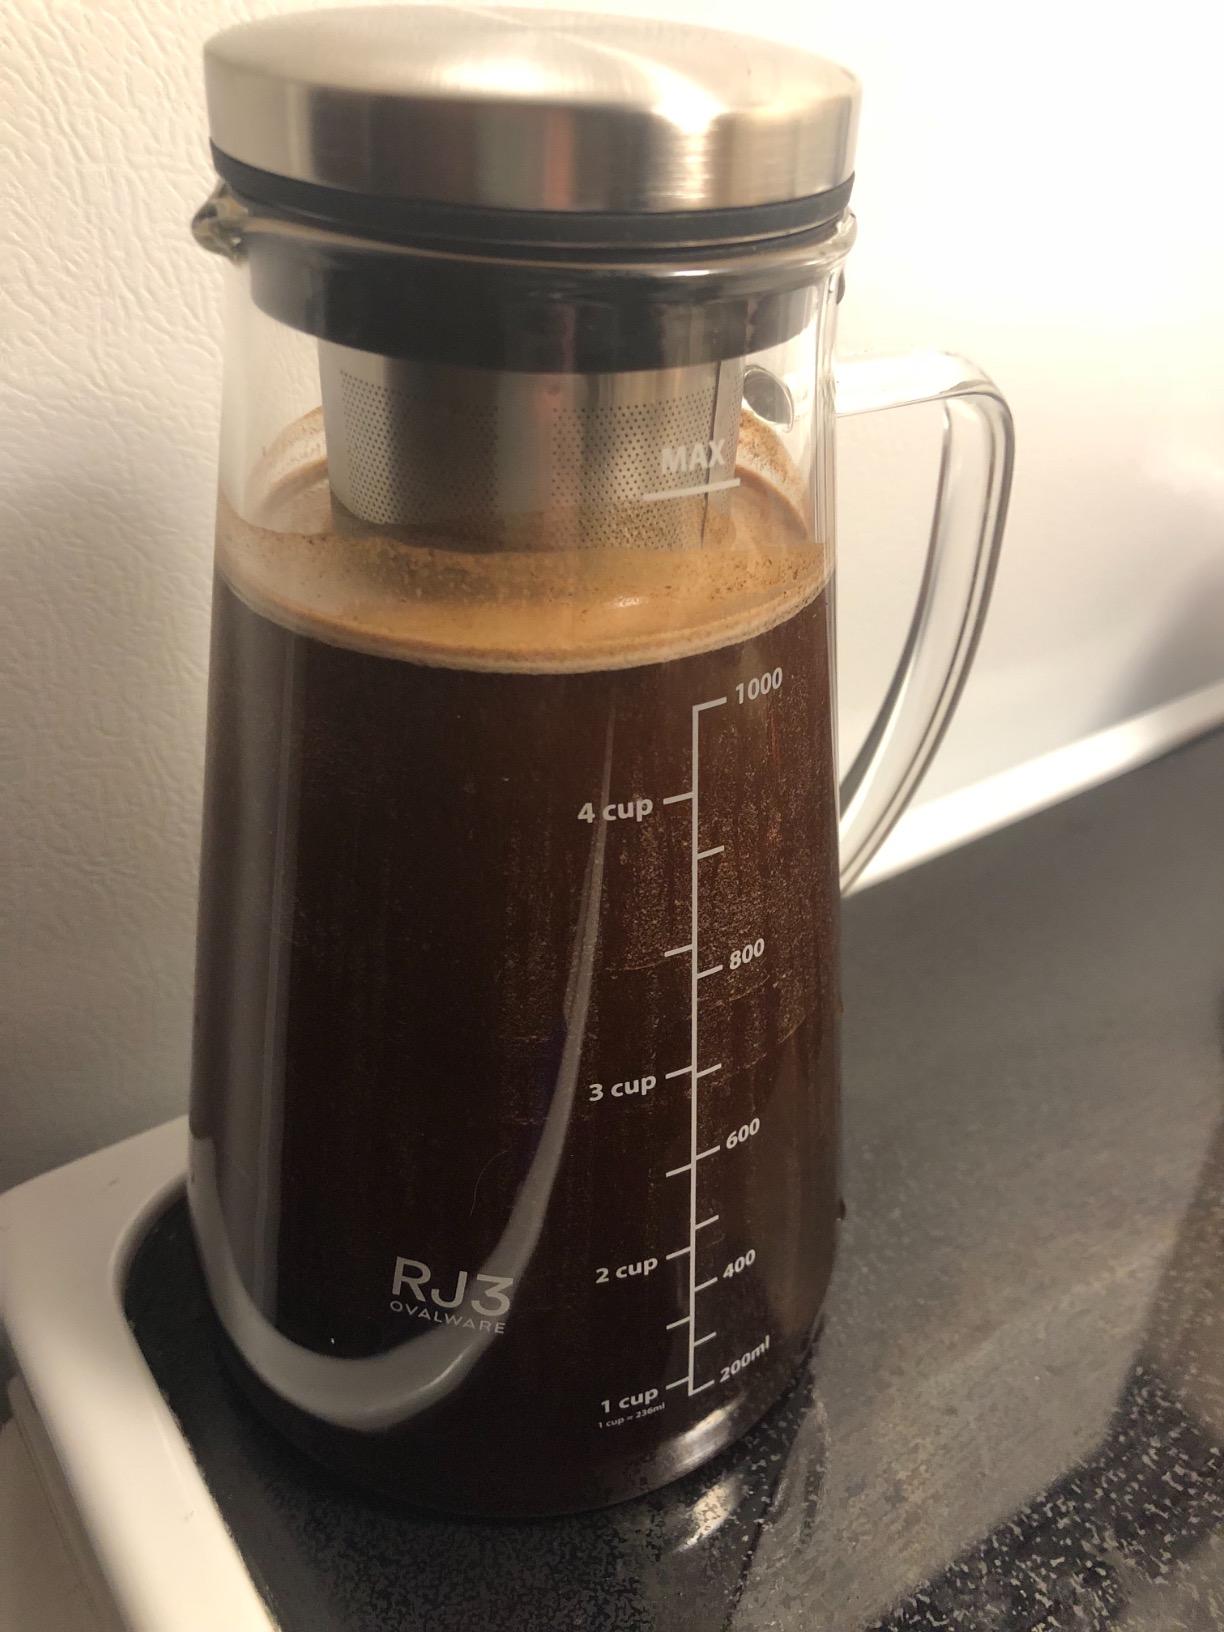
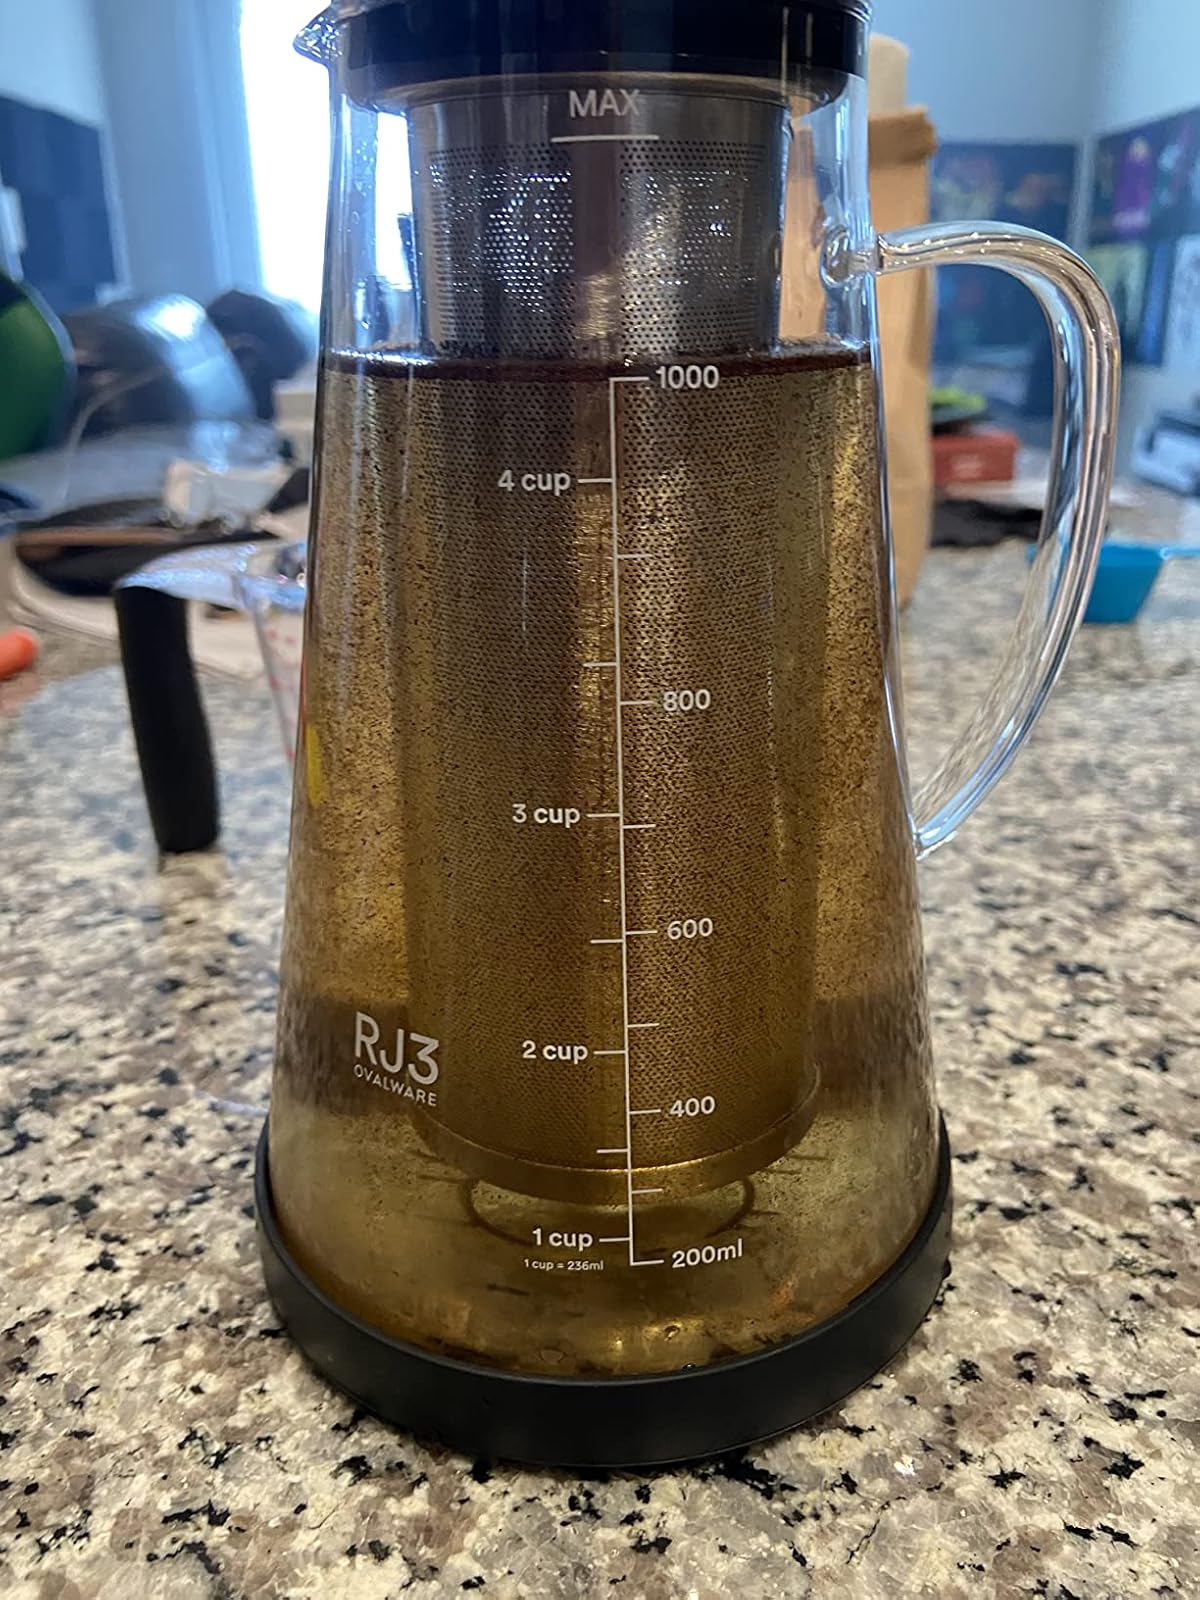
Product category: items_tea
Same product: yes